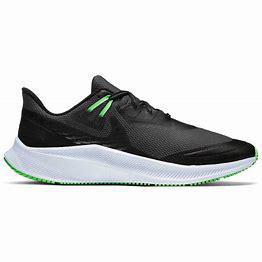
Brand: Nike
Model: Quest 3